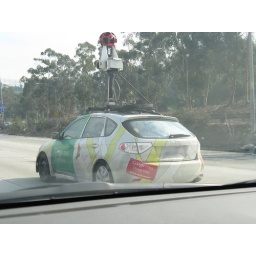
Google Maps Street View car spotted on the 10 freeway near Monterey Park, CA. Note: missing hub cap!